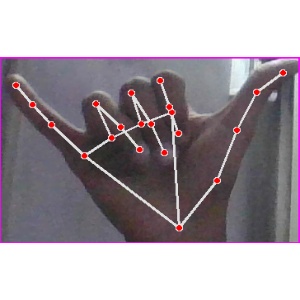
अक्षर: य